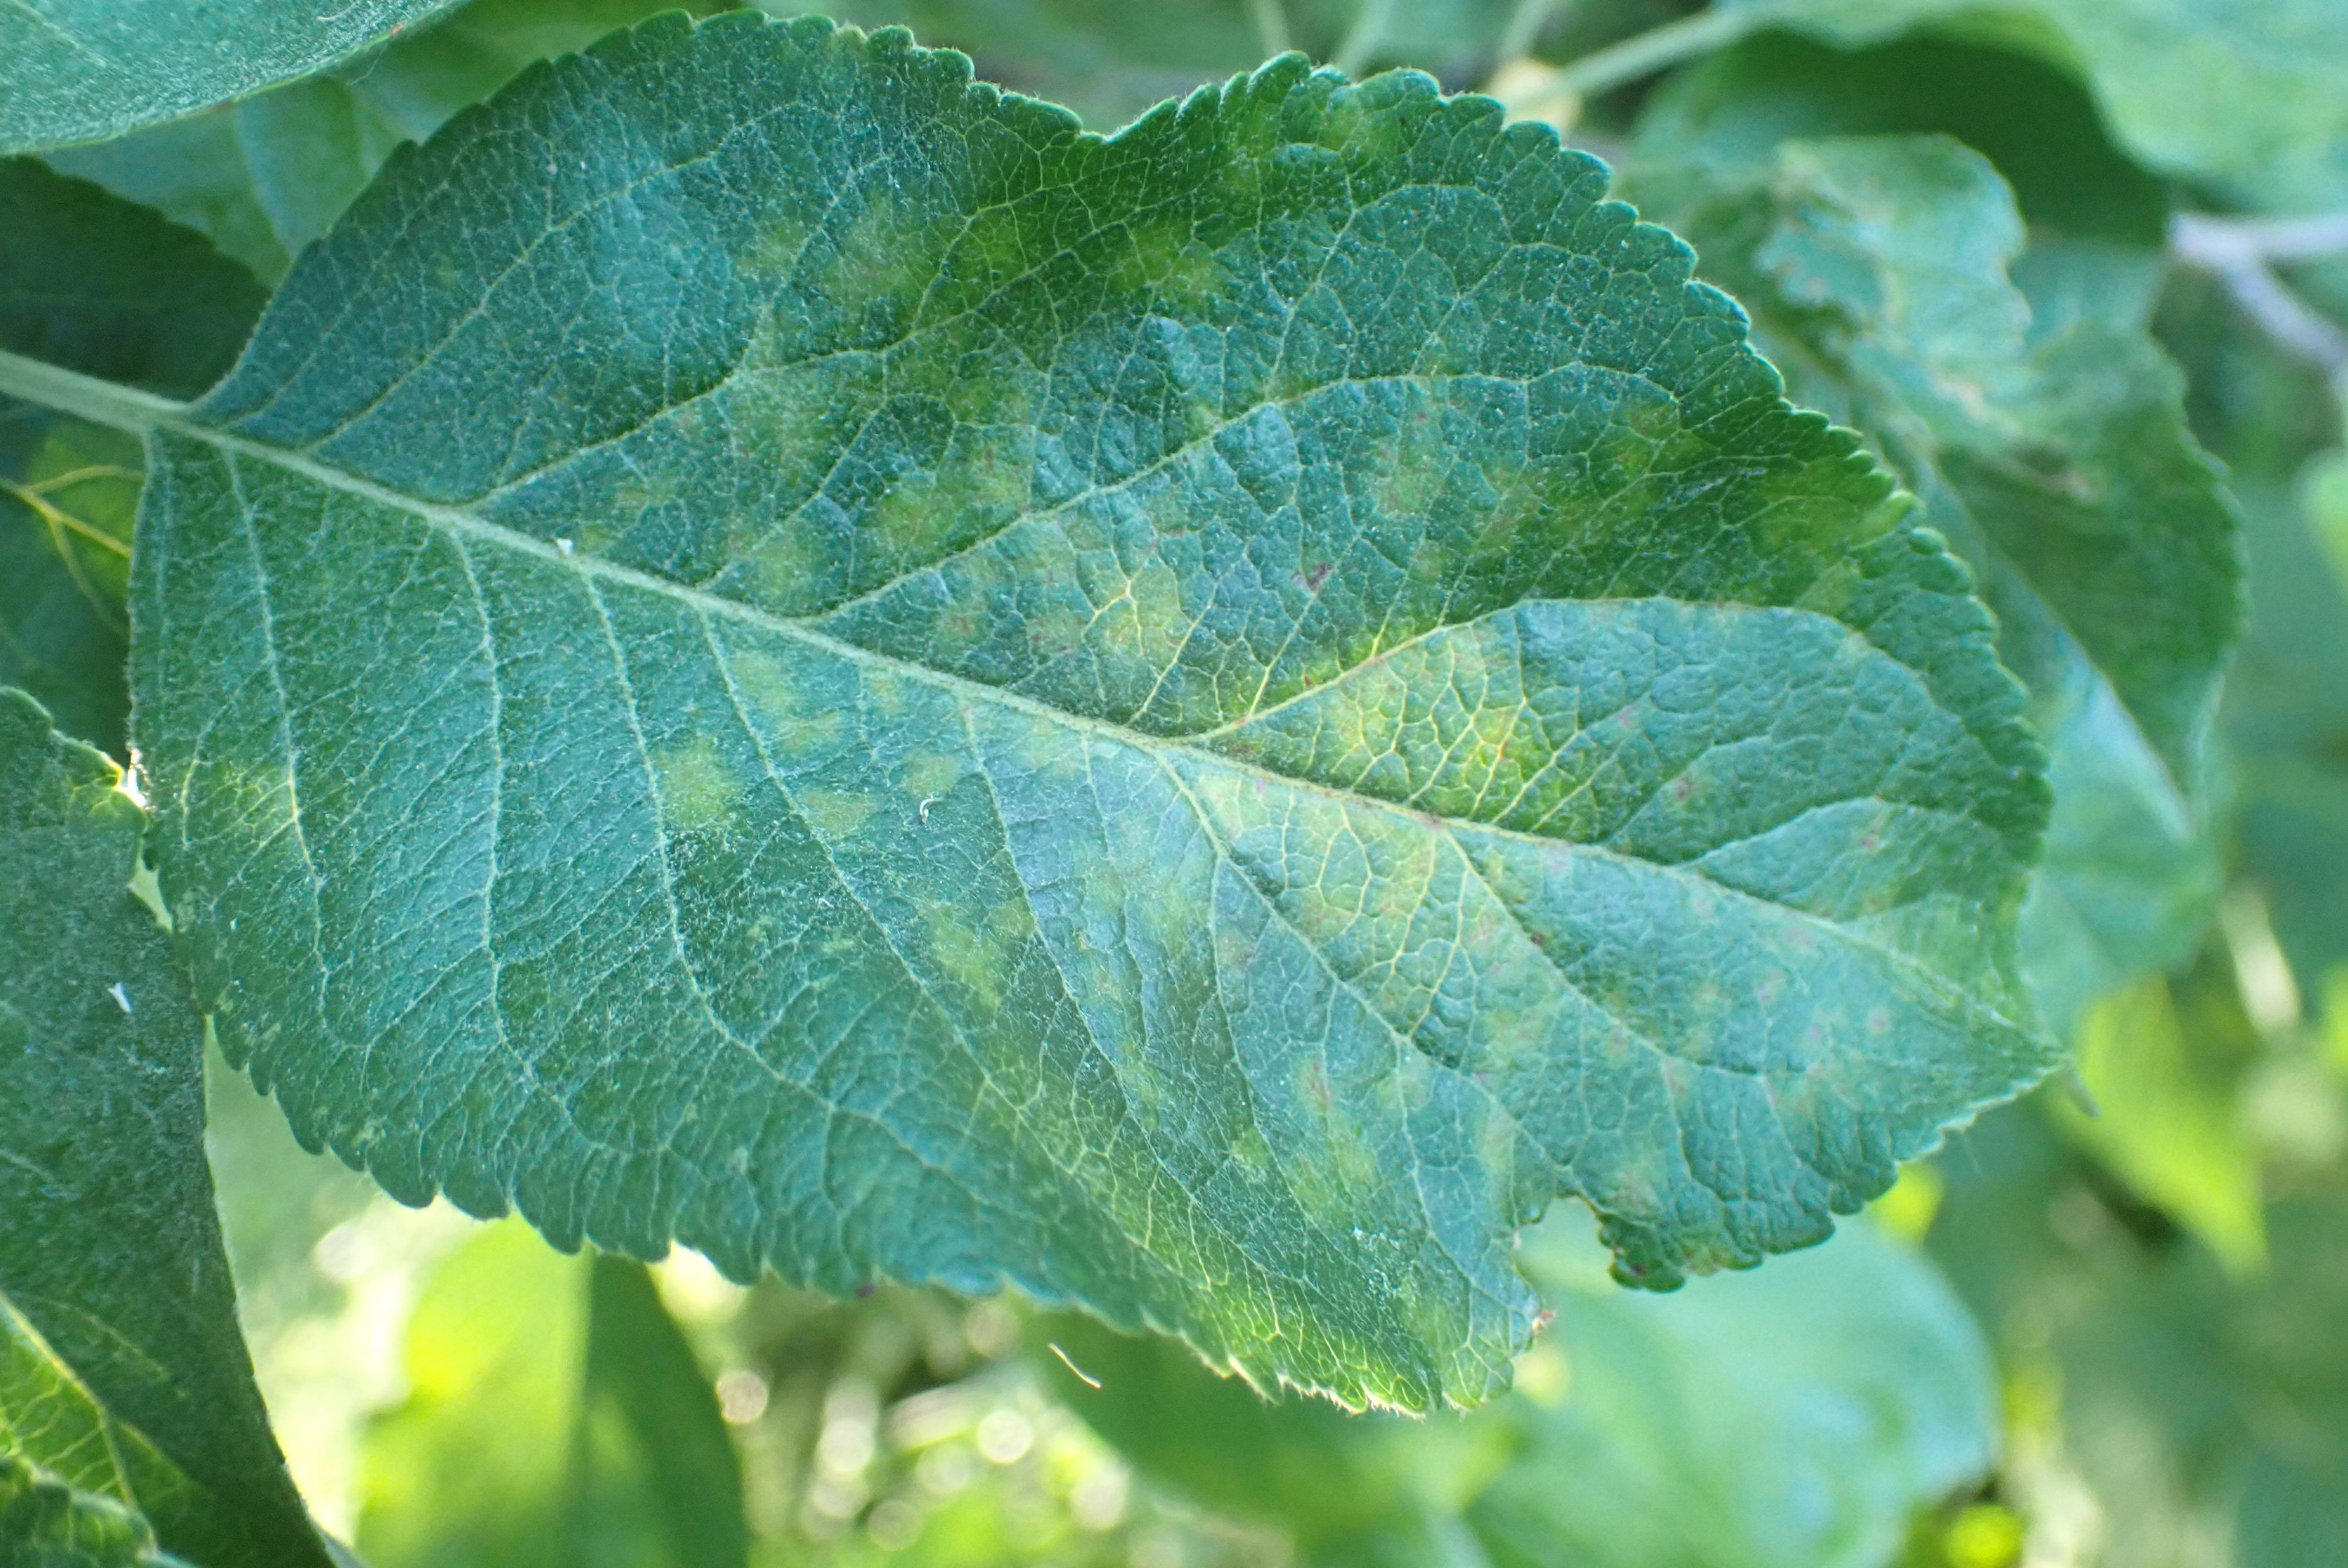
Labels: scab